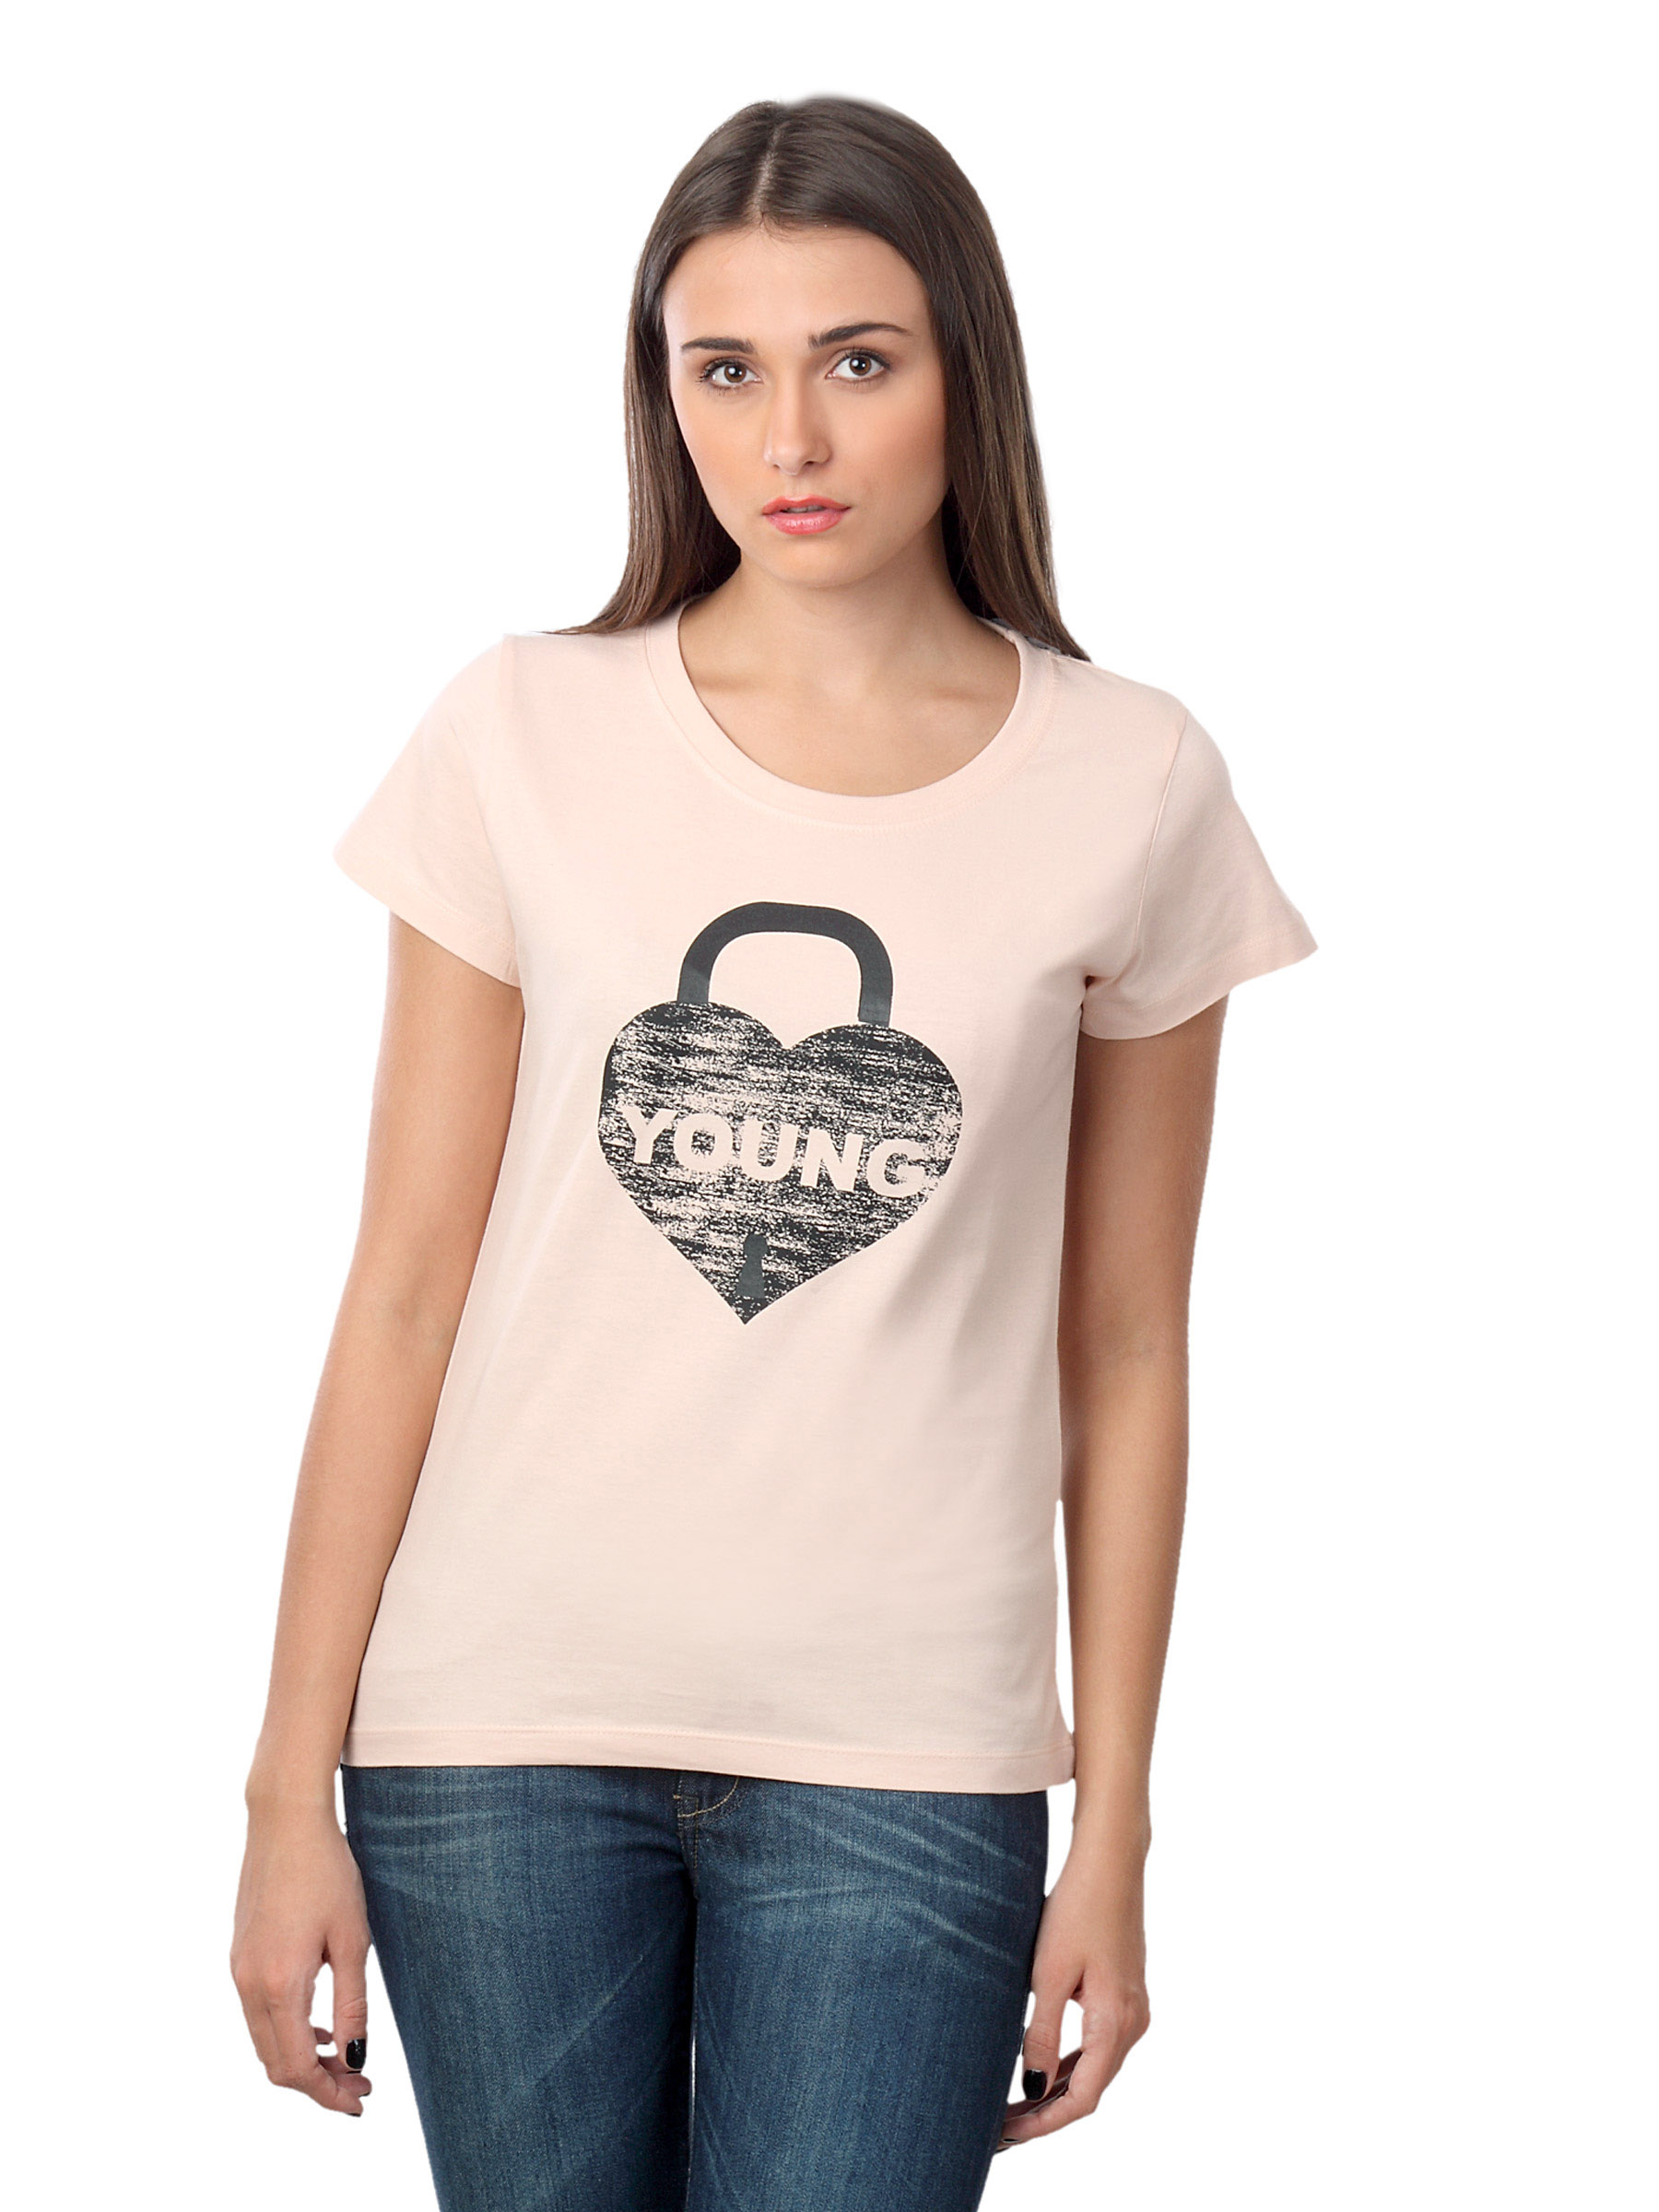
Myntra Women Young Peach T-shirt
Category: Apparel / Topwear / Tshirts
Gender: Women
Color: Peach
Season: Summer 2012
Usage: Casual